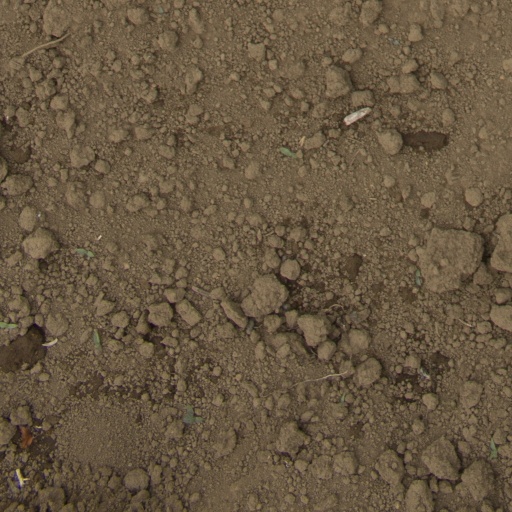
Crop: Jerusalem artichoke